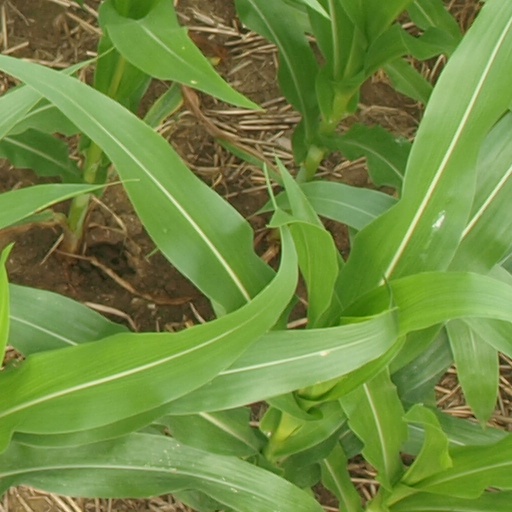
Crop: maize; corn